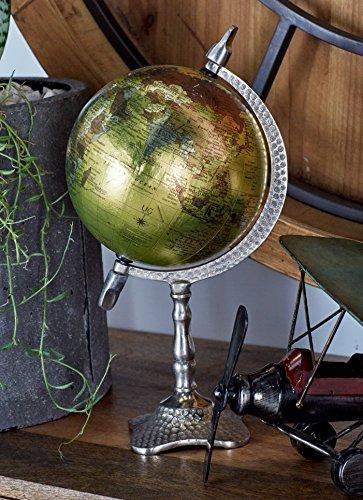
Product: Deco 79 Traditional Plastic and Metal Decorative Globe, 7" W x 13" H, Textured Multicolored Finish
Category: Toys & Games | Learning & Education | Geographic Globes
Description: Material: metal and plastic.
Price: $25.50
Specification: ProductDimensions:7x6x13inches|ItemWeight:1pounds|ShippingWeight:1.6pounds(Viewshippingratesandpolicies)|Manufacturer:Benzara|ASIN:B01A8MJ8CA|DomesticShipping:ThisitemisavailableforshippingintheU.S.exceptforCaliforniaandtoselectcountriesoutsidetheU.S.|InternationalShipping:ThisitemcanbeshippedtoselectcountriesoutsideoftheU.S.LearnMore|Itemmodelnumber:68844